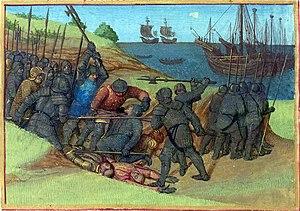
Bataille entre Francs et Danois en 515. Grandes Chroniques de France, enluminées par Jean Fouquet, Tours, vers 1455-1460. Paris, BnF, département des Manuscrits, Français 6465, fol. 12 (Second Livre) L'armée de Théoderic, conduite par son propre fils Théodebert, arrête les envahisseurs danois et les met en fuite. À l'horizon, deux navires ont déjà pris le large.
Thierry Iᵉʳ, né entre 485 et 490 et mort en 534, est le fils aîné du roi des Francs Clovis. Lors du partage du royaume des Francs qui suit la mort de son père, en 511, il hérite du Nord-Est et de l'Auvergne, avec Reims pour capitale.
Chlochilaïc, Hygelac ou Hugleikr est un roi des Geats mentionné par plusieurs sources distinctes. Il est tué en conduisant un raid contre le royaume des Francs, probablement entre 512 et 520.
Thibert Iᵉʳ ou Théodebert Iᵉʳ, né vers 496 et mort en 548, est un roi des Francs.
Cette page concerne l'année 515 du calendrier julien.